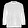
Label: Shirt